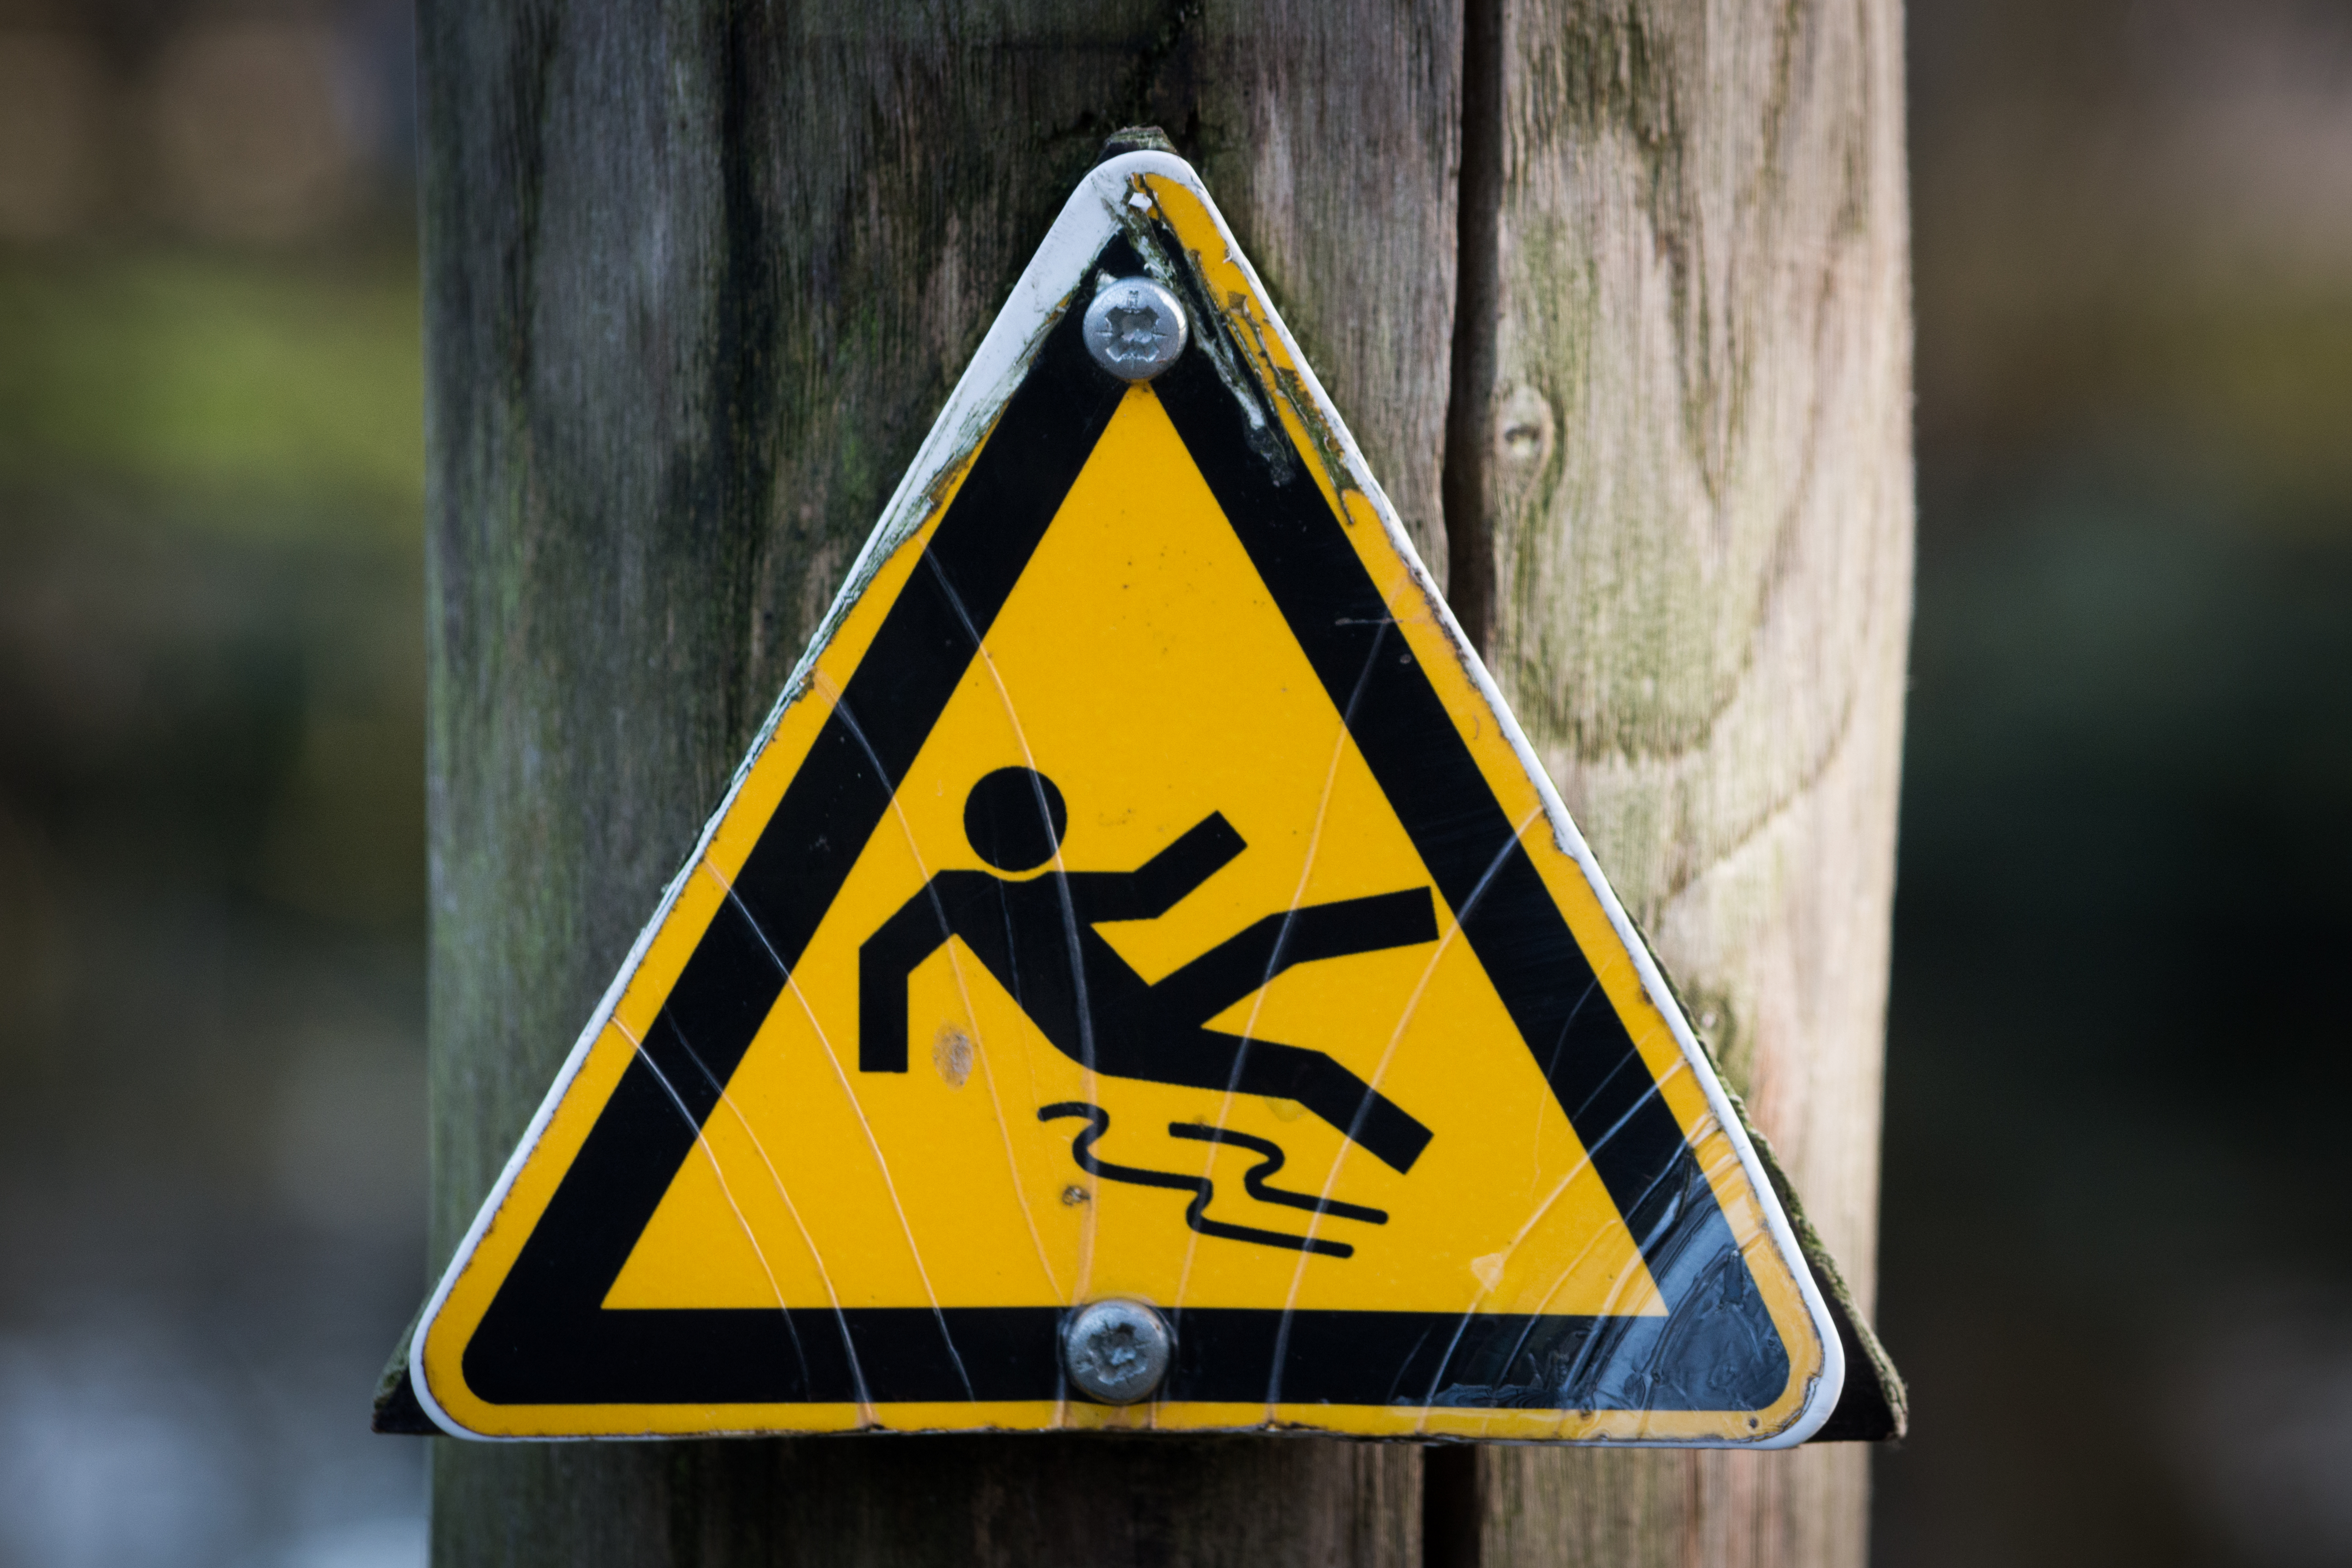
number, wet, sign, color, blue, street sign, yellow, signage, caution, warning, slippery, traffic sign